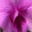
Label: orchid